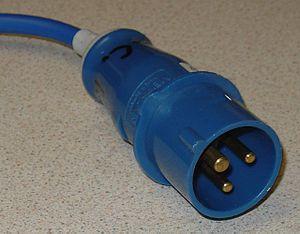
CEI 60309 est une norme internationale définie par la Commission électrotechnique internationale pour les prises électriques du domaine industriel. Il est notamment utilisé dans les ports de plaisance pour les prises électriques de quai. La plus haute tension autorisée par ce standard est de 690 V en courant continu ou en courant alternatif, la plus grande intensité autorisée de 125 A, et la fréquence la plus élevée de 500 Hz, pour une température comprise entre −25 °C et 40 °C.